Grave goods

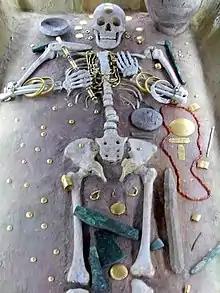

There are disputed claims of intentional burial of Neanderthals as old as 130,000 years. Similar claims have been made for early anatomically modern humans as old as 100,000 years. The earliest undisputed cases of "homo sapiens "burials are found in Upper Palaeolithic sites.